Brent oilfield

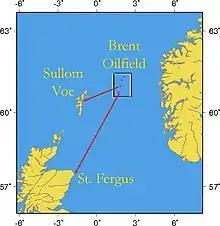

The Brent field was an oil and gas field operated by Shell UK Limited. It was located in 470ft of water, in the East Shetland Basin of the North Sea, north-east of Lerwick in the Shetland Islands, Scotland.